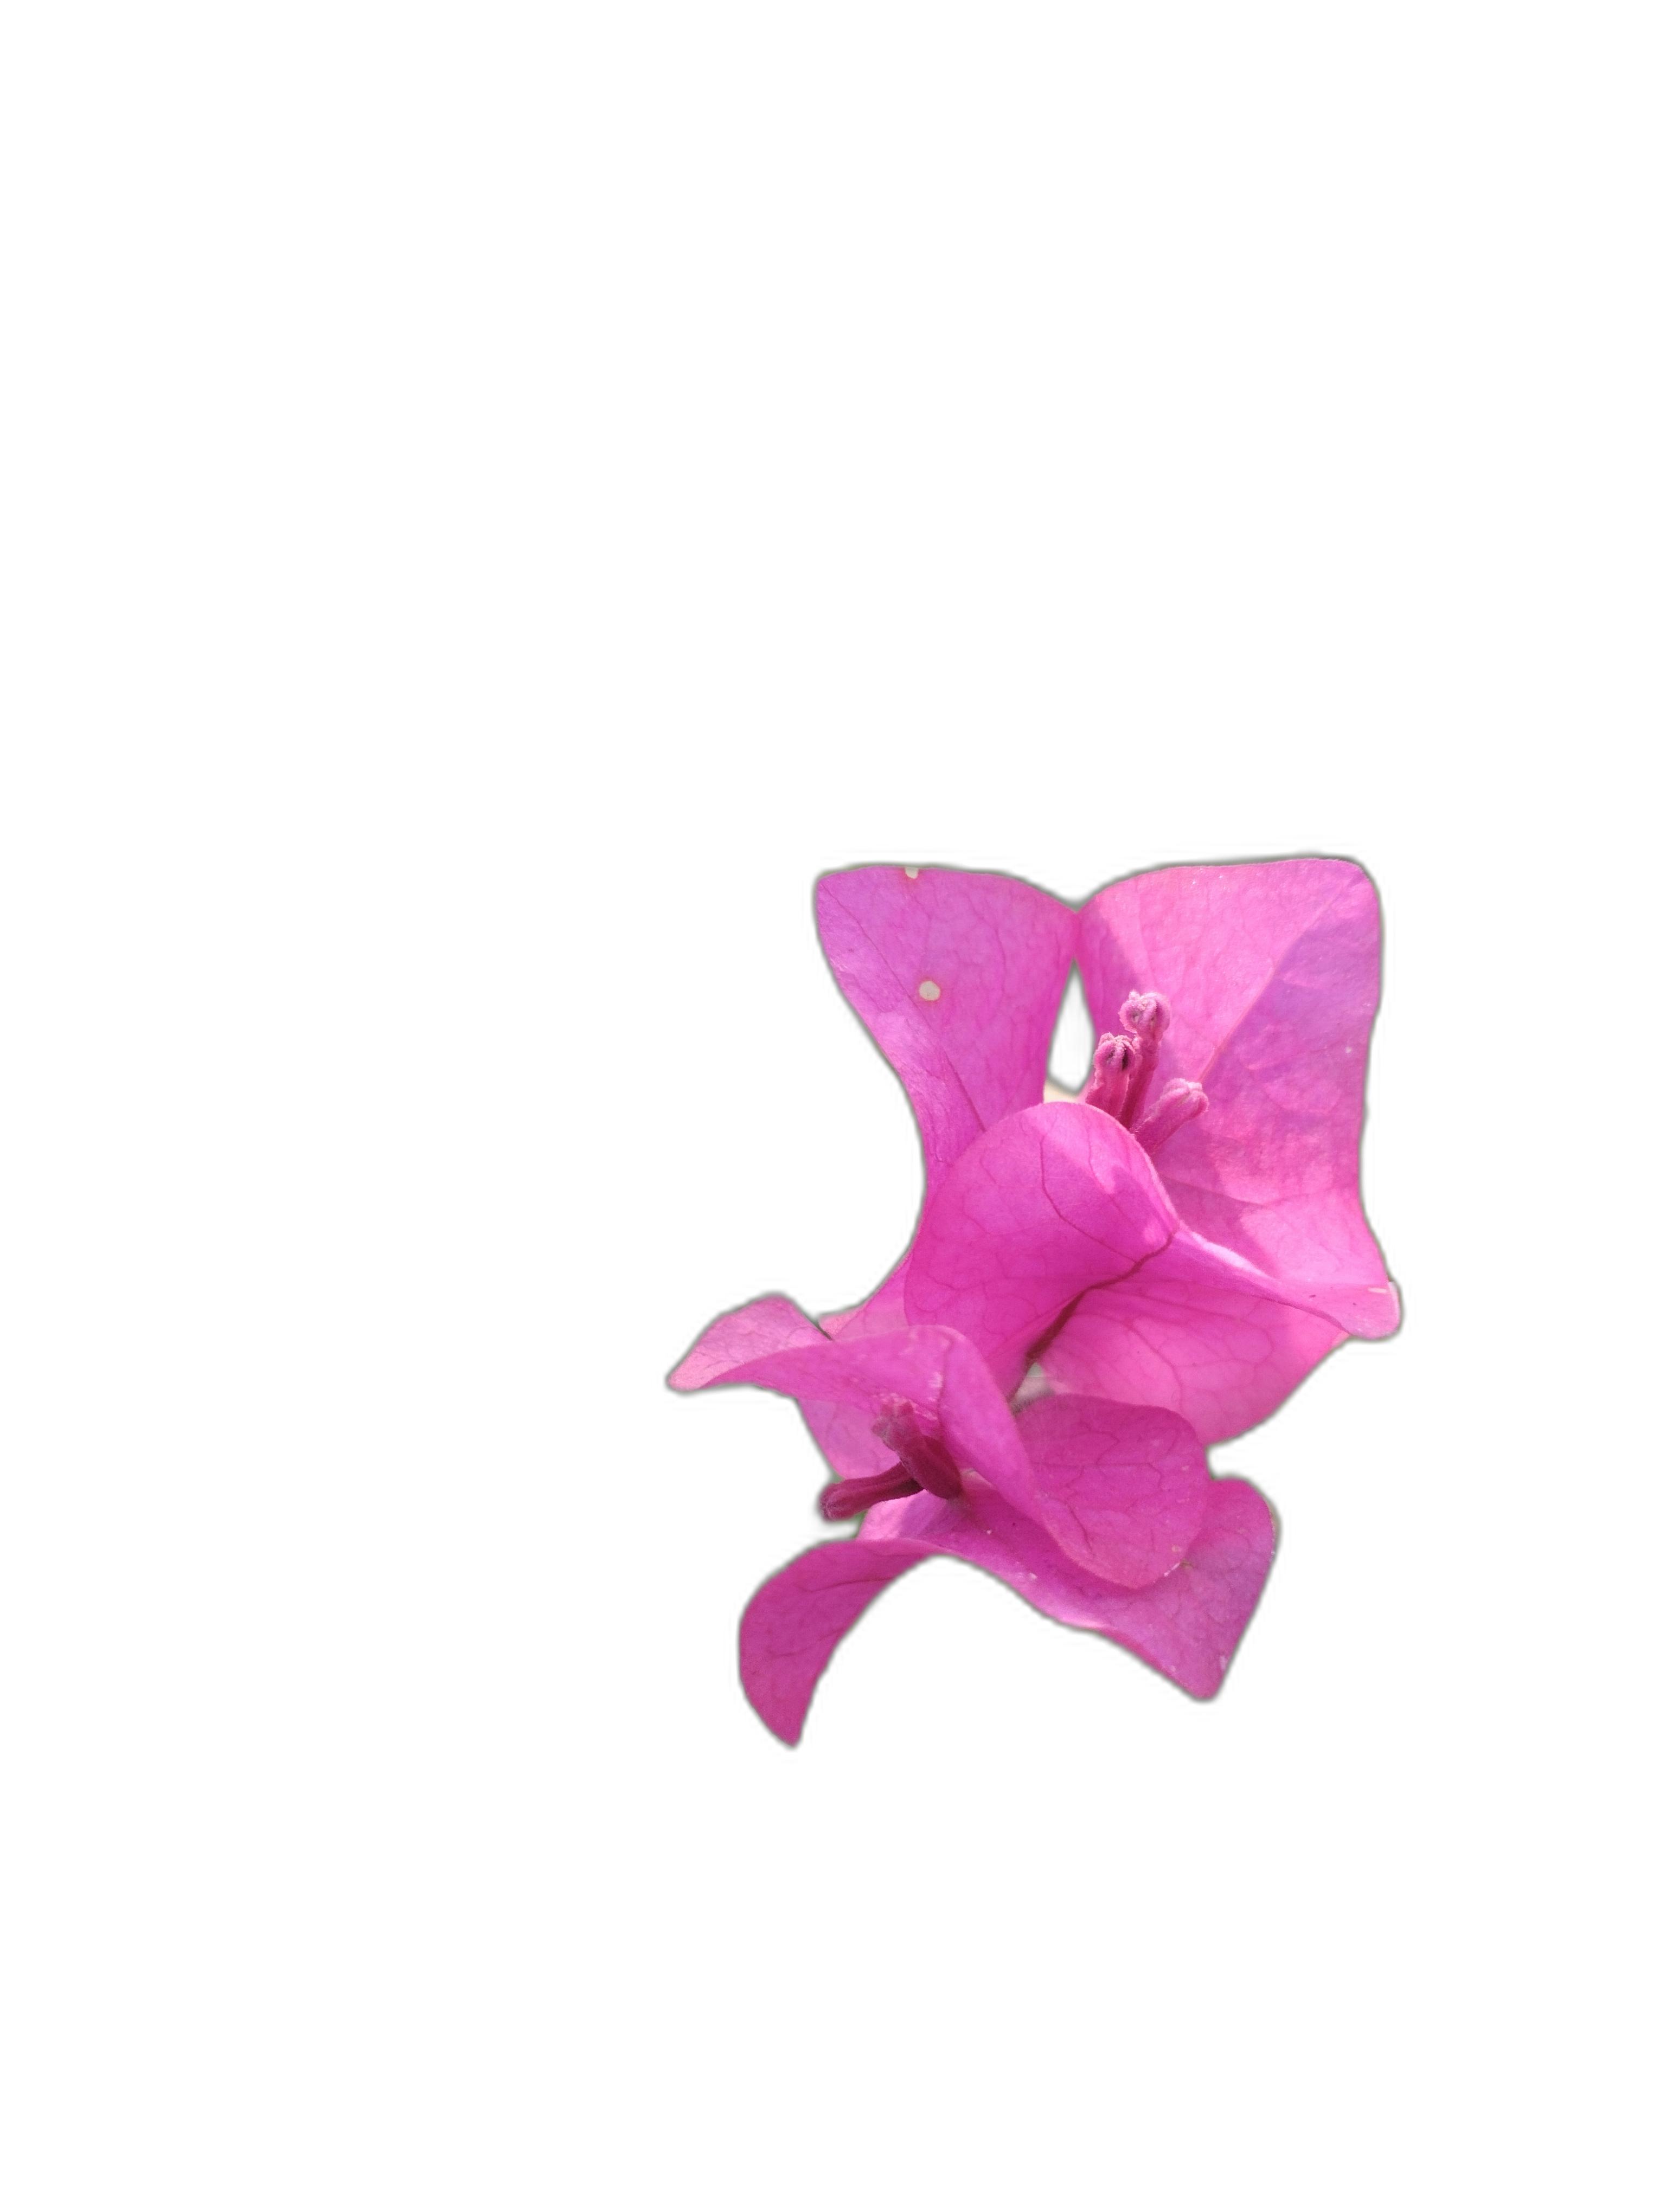
Label: Bougainvillea